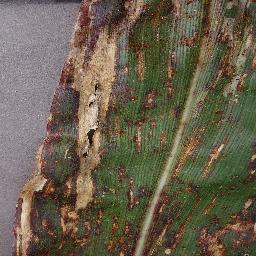
Label: Corn___Cercospora_leaf_spot Gray_leaf_spot